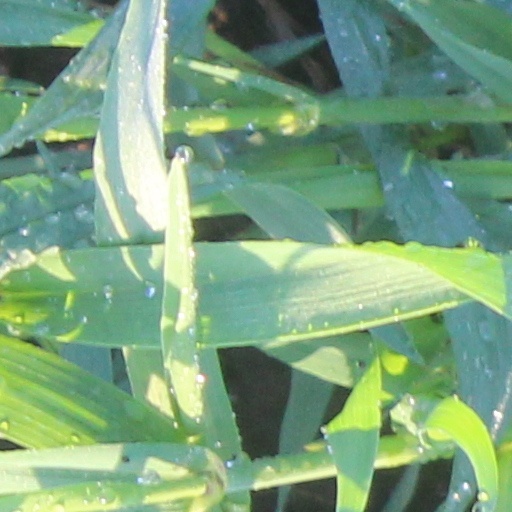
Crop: wheat